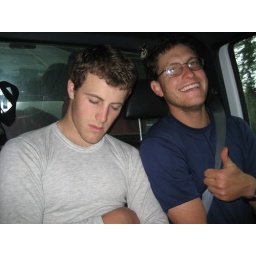
A nap in the car after a long day in the field